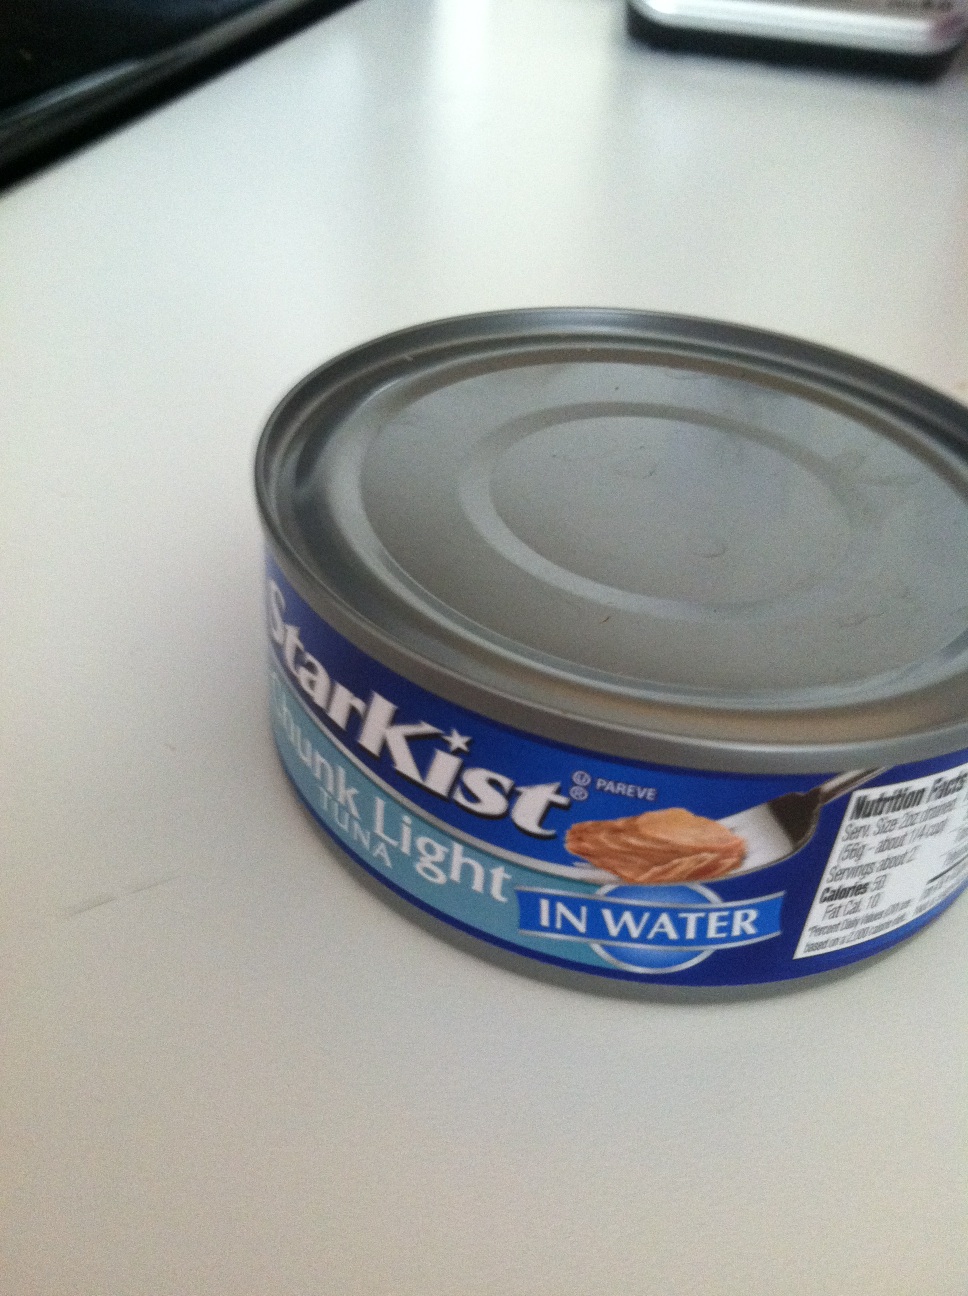Question: Chicken or tuna?
Answer: tuna